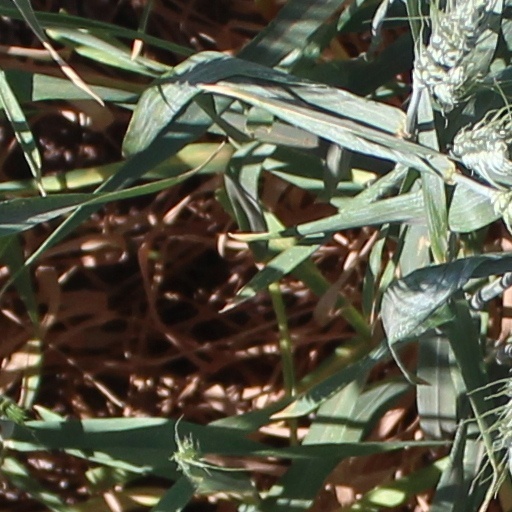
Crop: wheat